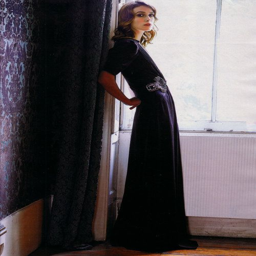
i 'm a classic turn - them - into - brothers kind of girl .